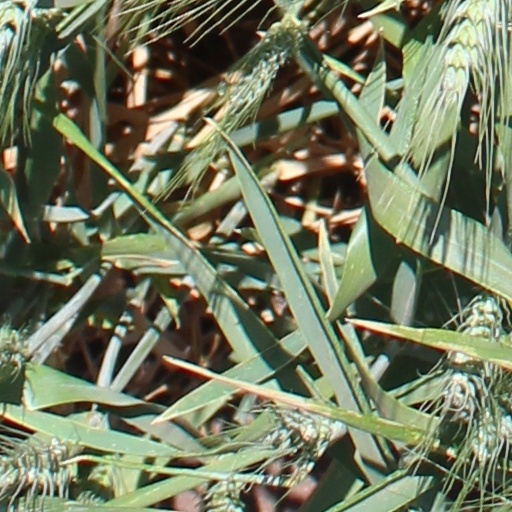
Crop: wheat